Eremophila (plant)

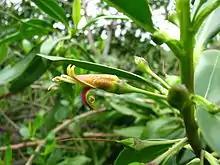
Molecular studies suggest that the monotypic Caribbean species "Bontia daphnoides" is nested within the genus "Eremophila."

The phylogenetic tree produced indicates the presence of four major clades. Additionally, the study provides strong evidence that the entire genus is paraphyletic, with all other genera of tribe Myoporeae nested within it. This includes the genera "Myoporum", "Bontia", "Glycocystis", "Pentacoelium", "Calamphoreus" and "Diocirea." Interestingly, despite being native to the Caribbean, the monotypic species "Bontia daphnoides" is deeply nested within clade C of the tree. While suggestions have been proposed as to how this should be resolved, no action has been taken as of yet.